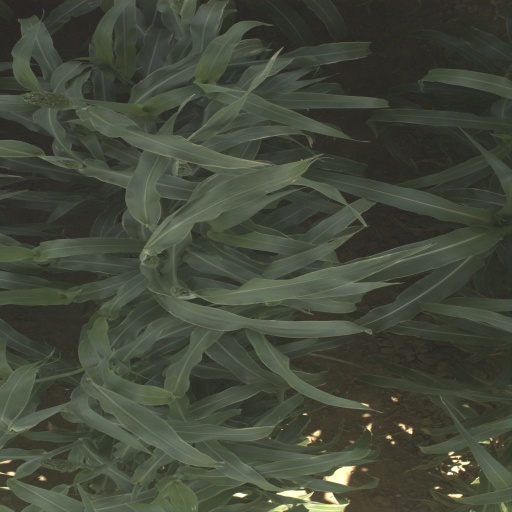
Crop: sorghum